Qasem Soleimani

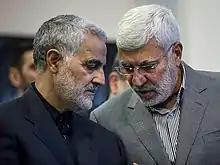
Qasem Soleimani (left) with Abu Mahdi al-Muhandis at a 2017 ceremony commemorating the father of Soleimani, in Mosalla, Tehran

Soleimani was assassinated on 3 January 2020 around 1:00a.m. local time (22:00 UTC 2January), by a U.S. drone strike near Baghdad International Airport. BBC News, NBC News, DW News, "Time", "The Guardian" and other media outlets have said Soleimani was assassinated or described the killing as an assassination. Senior officials of the U.S. Department of State compared it to Operation Vengeance in World War II, when American pilots shot down the plane carrying Japanese Admiral Isoroku Yamamoto – a comparison concurred with by "The New York Times" and other prominent media and pundits.